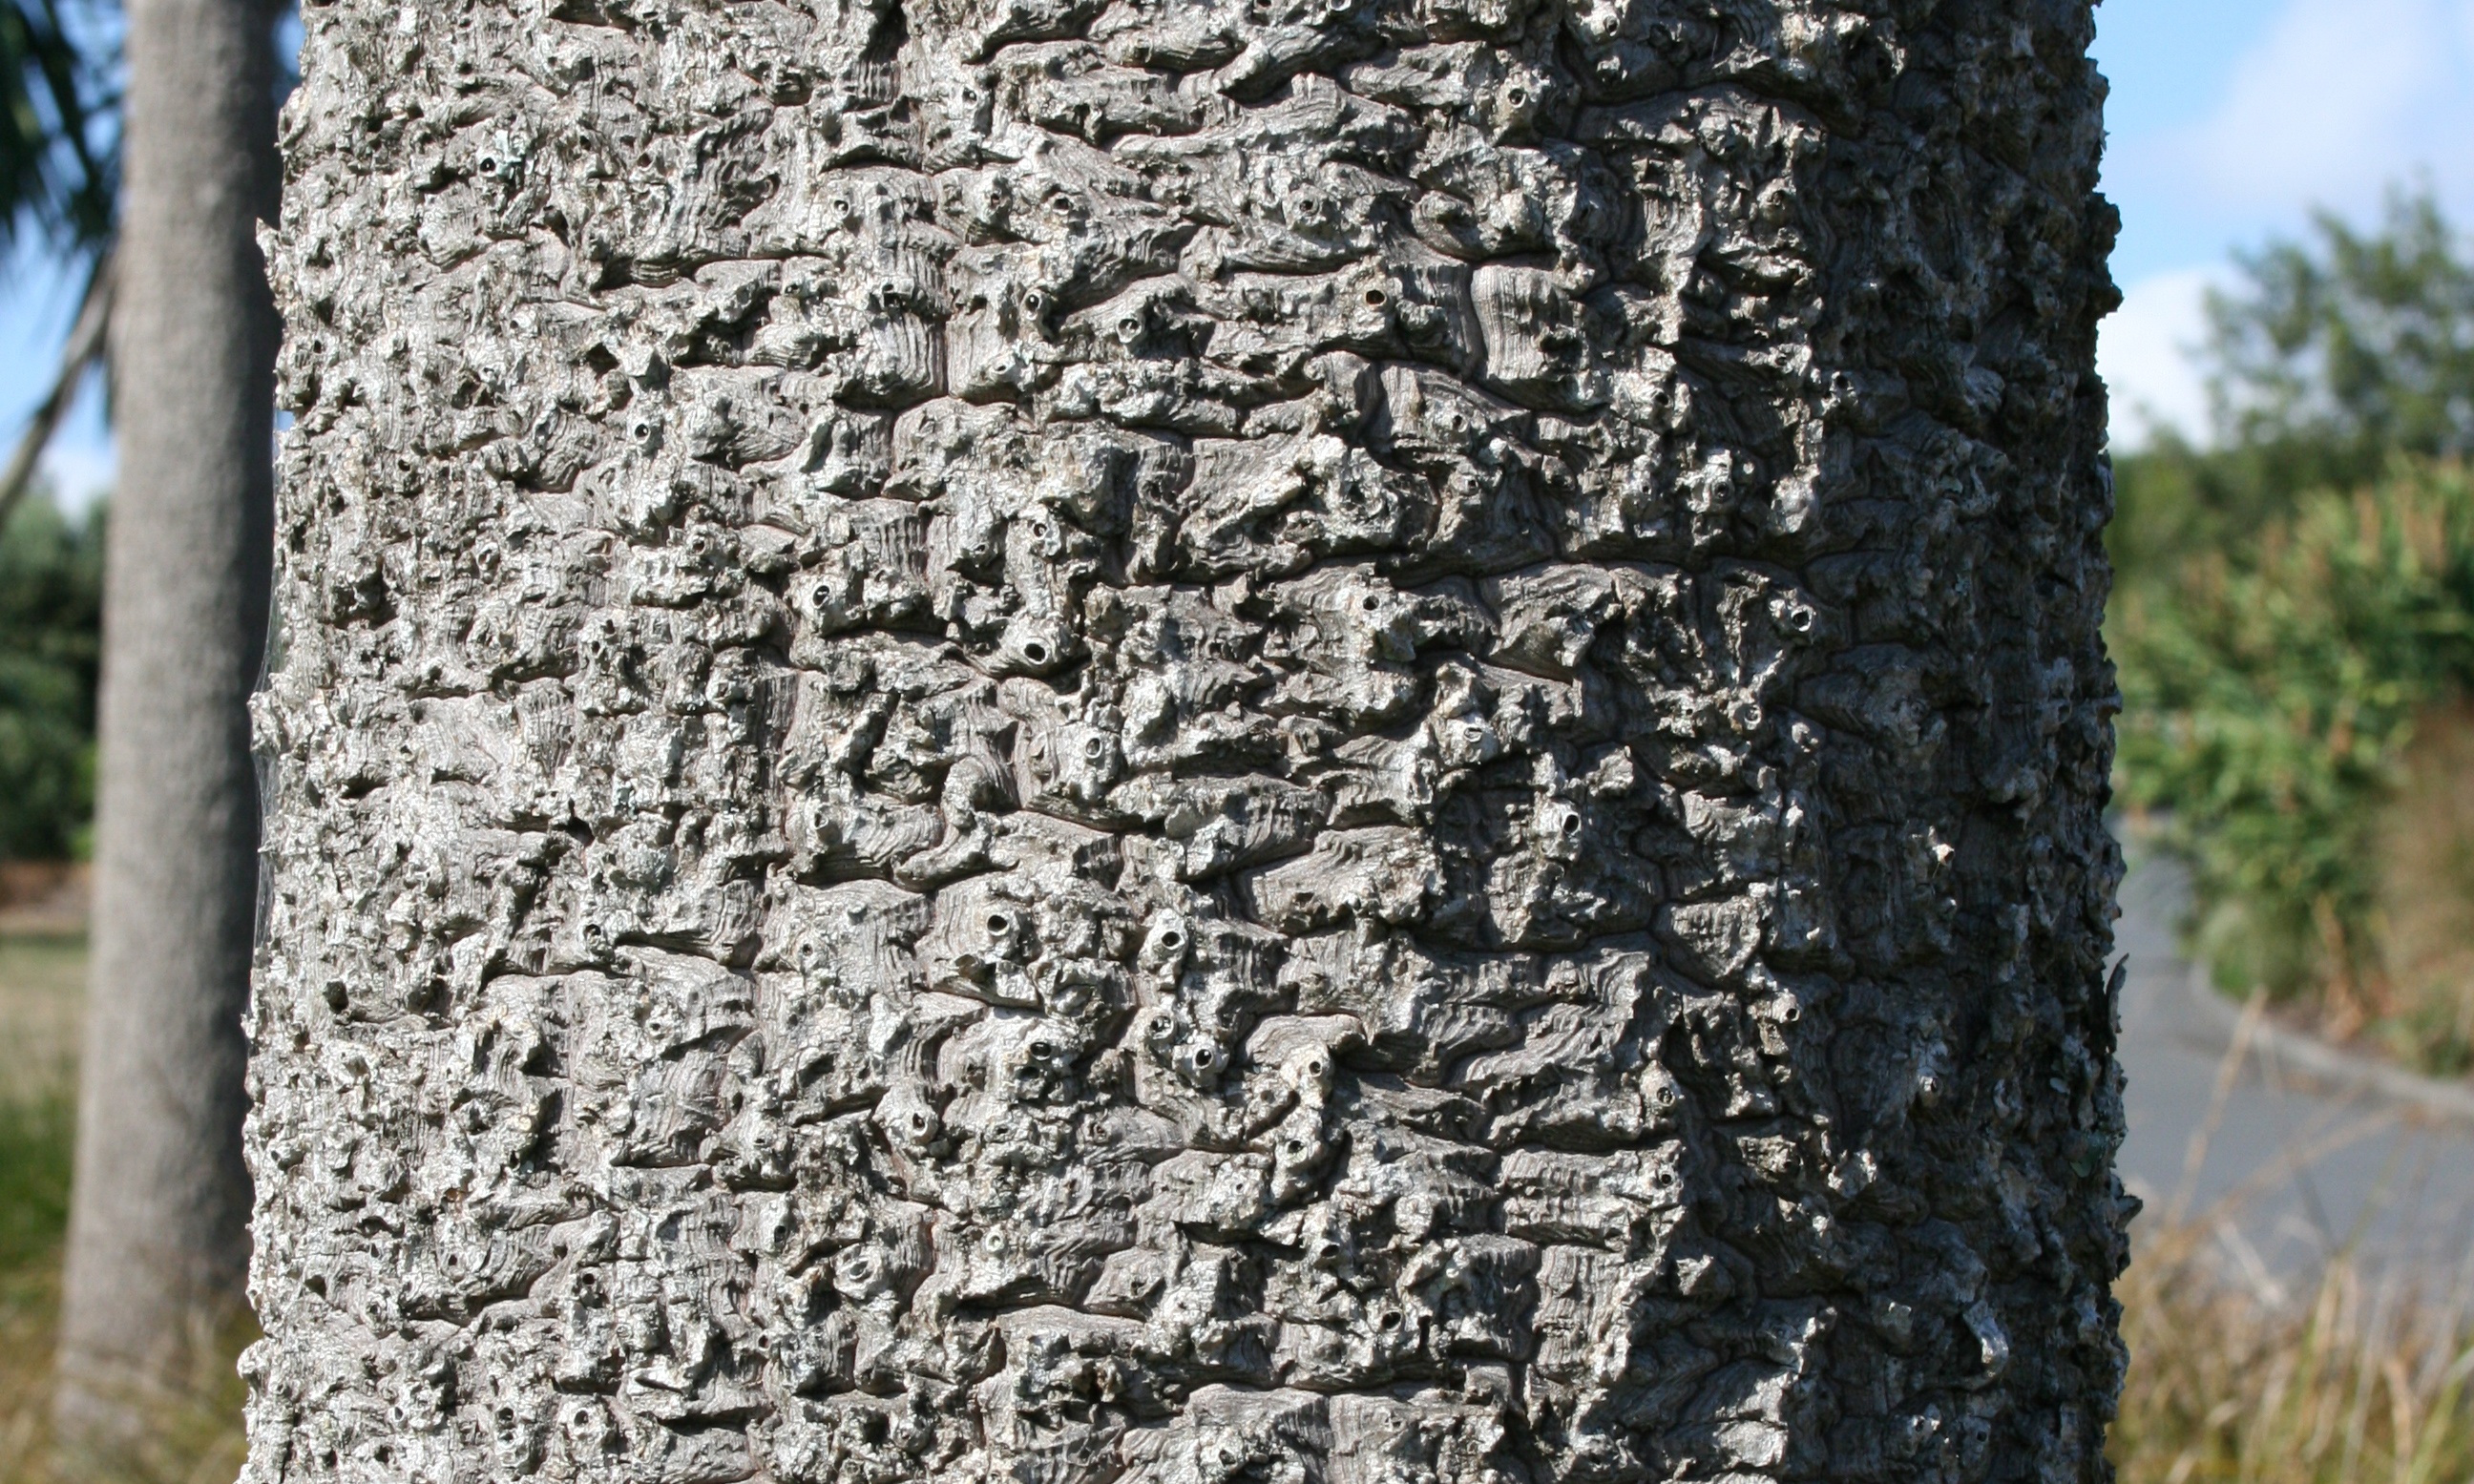
tree, nature, rock, plant, wood, trunk, wall, bark, green, birch, botany, flora, culture, botanical garden, palm trees, flowering plant, giant palm, woody plant, land plant, cabbage tree, cordyline australis, monocotyl done tree, 20 meters high, green beige brown background